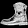
Label: Ankle boot